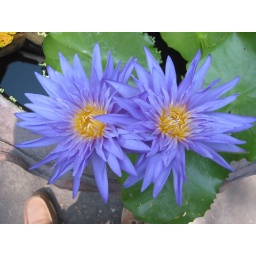
This flower was being grown in a large pot at Golden Mount temple in Bangkok.